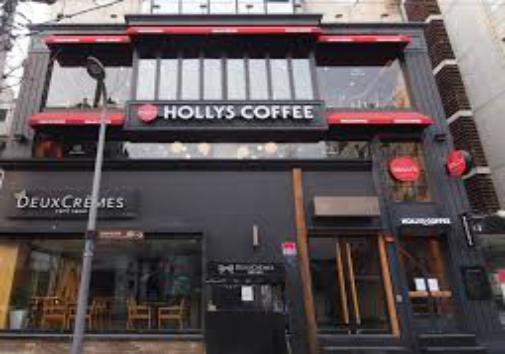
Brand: Hollys Coffee
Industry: Food